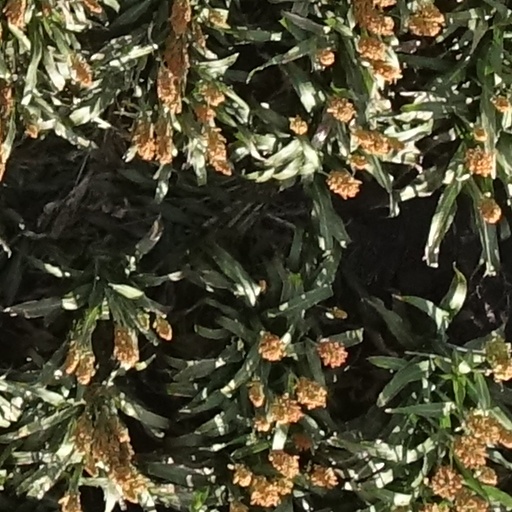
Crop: sorghum